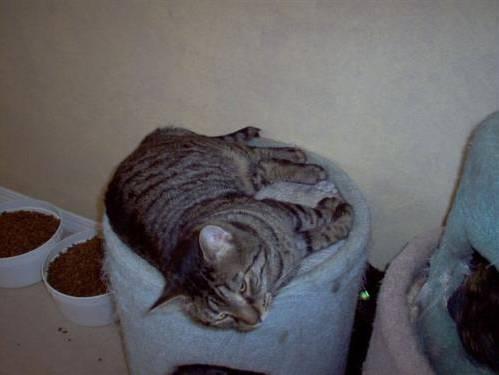
cat